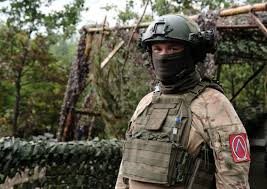
Label: D-30